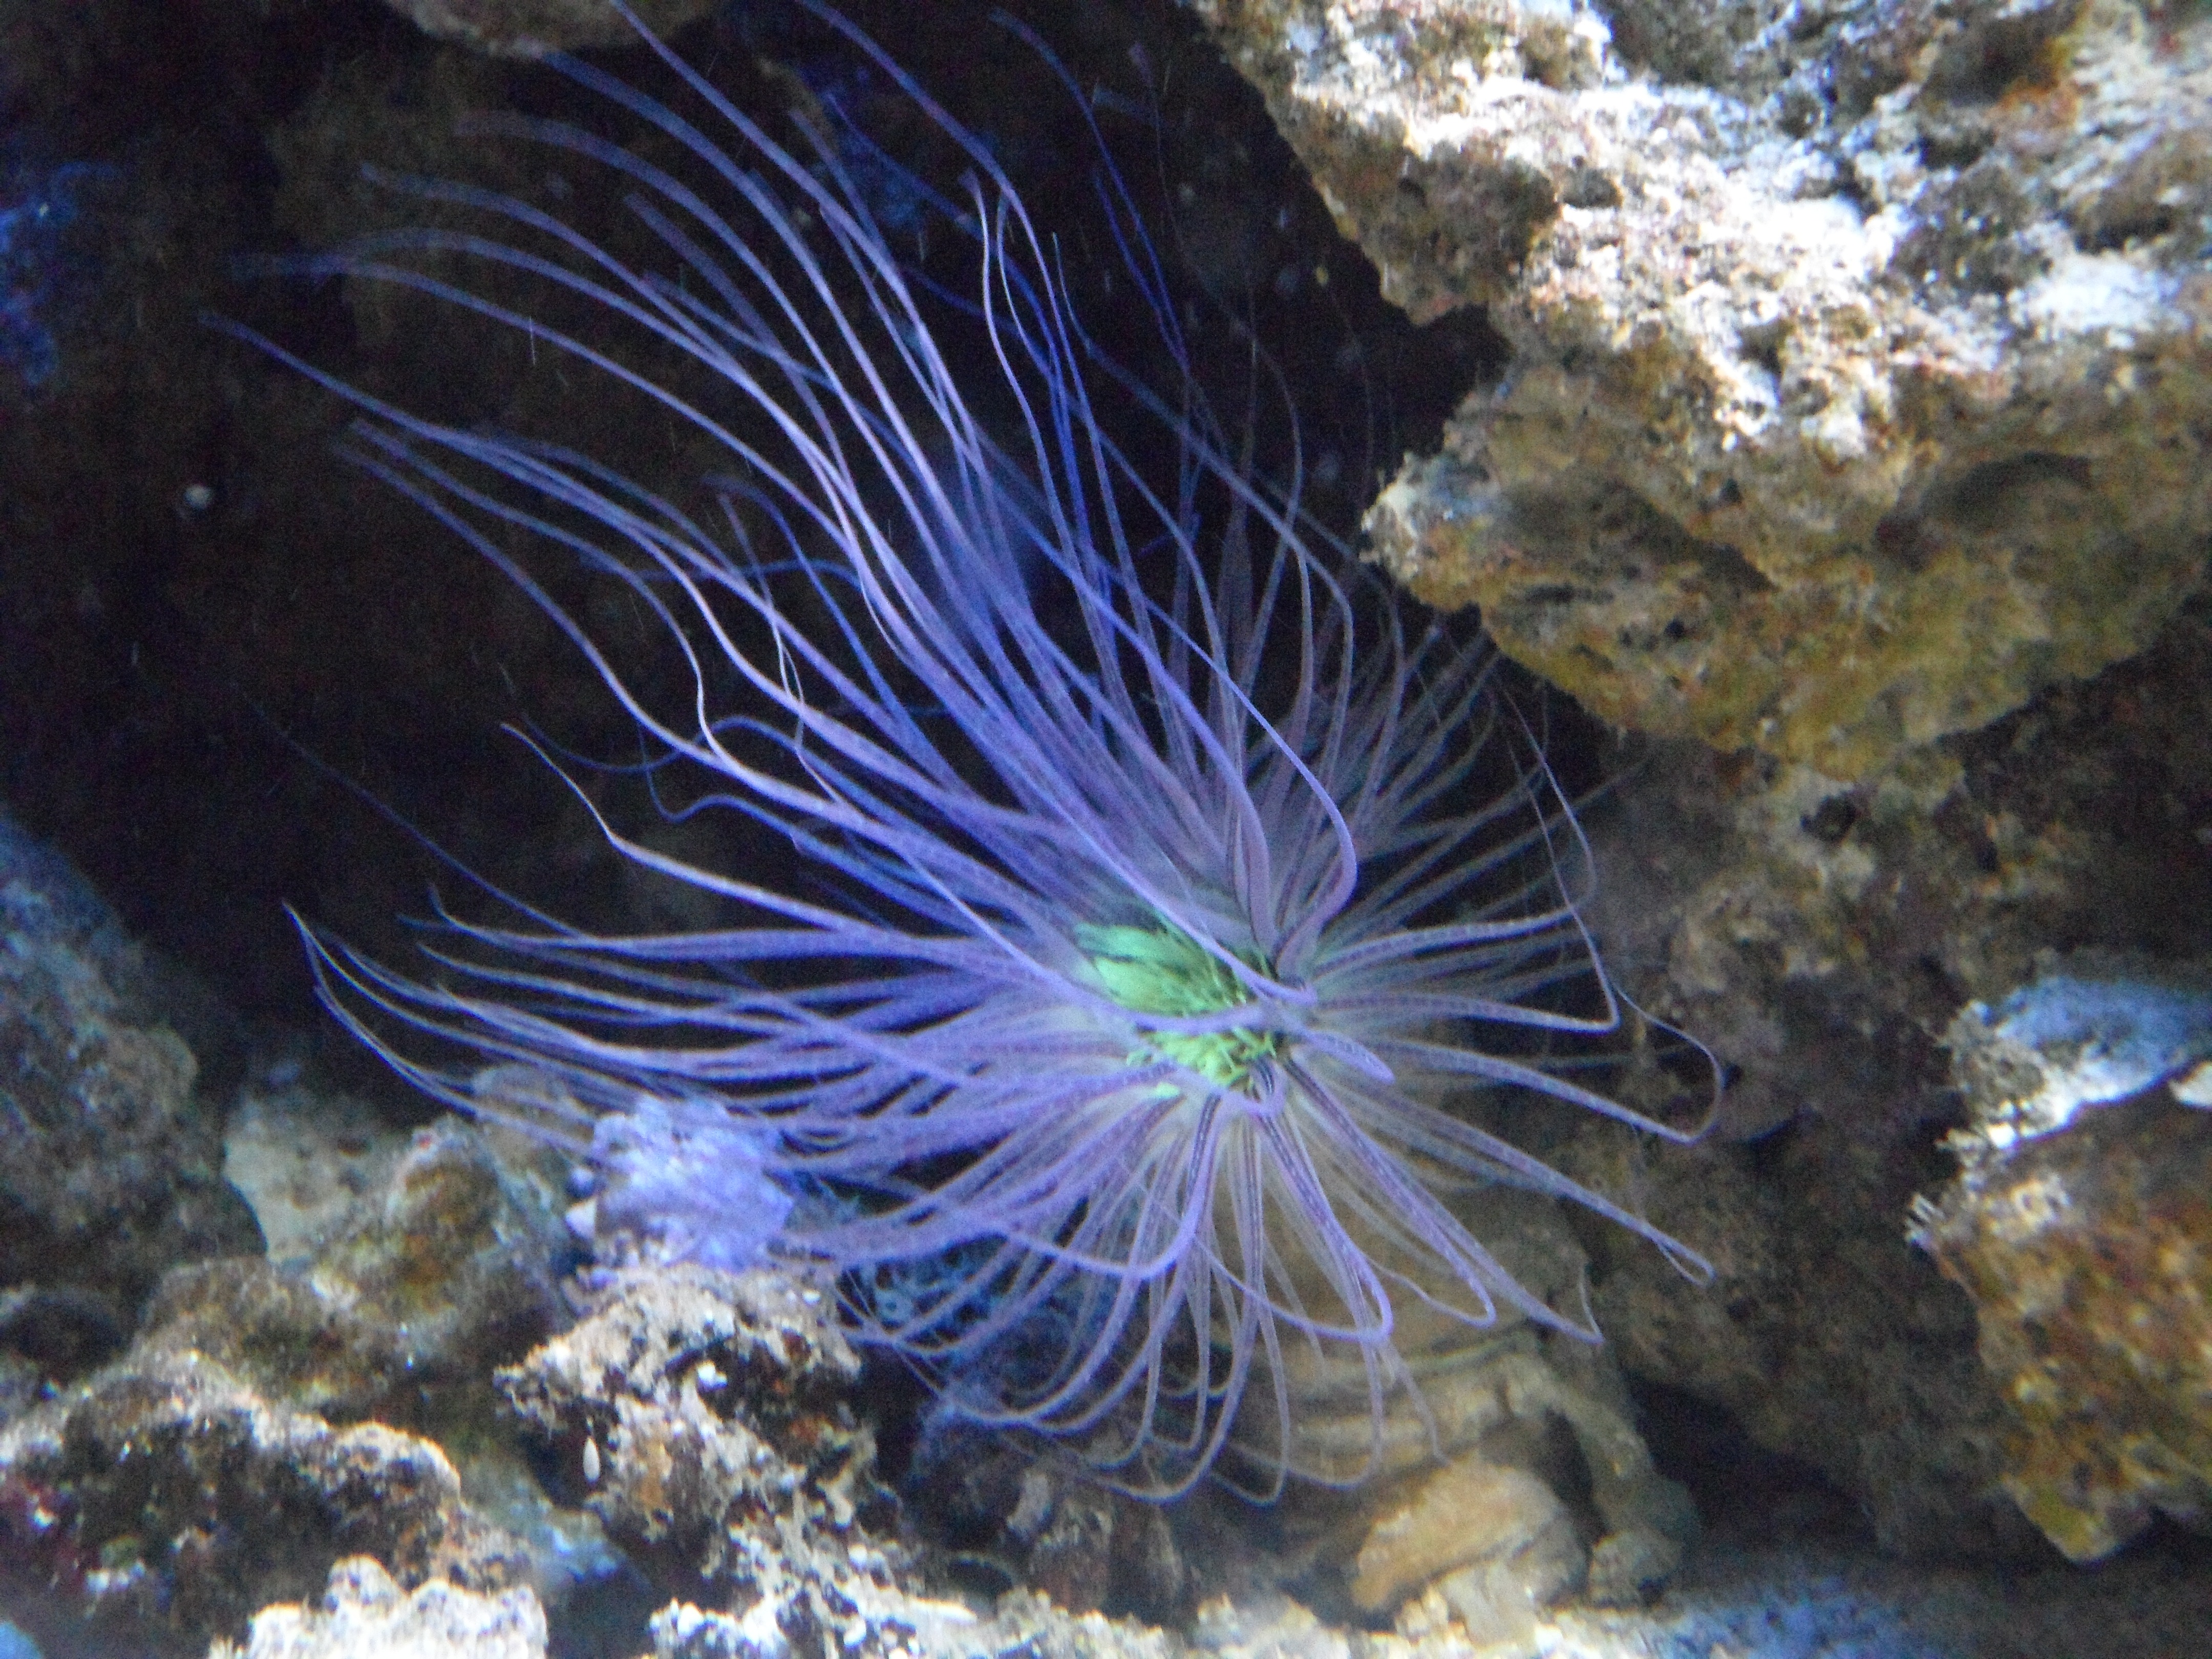
sea, water, ocean, underwater, biology, fauna, sea animal, coral, coral reef, invertebrate, reef, bright, creature, beautiful, anemone, organism, sea anemone, marine biology, coral reef fish, marine invertebrates